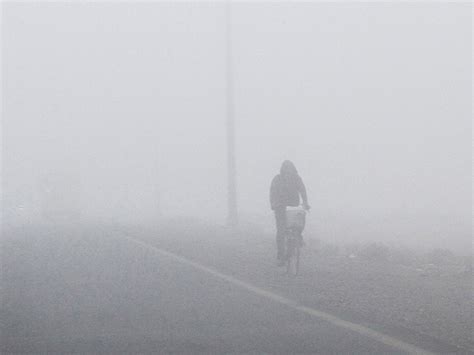
Weather: foggy or hazy